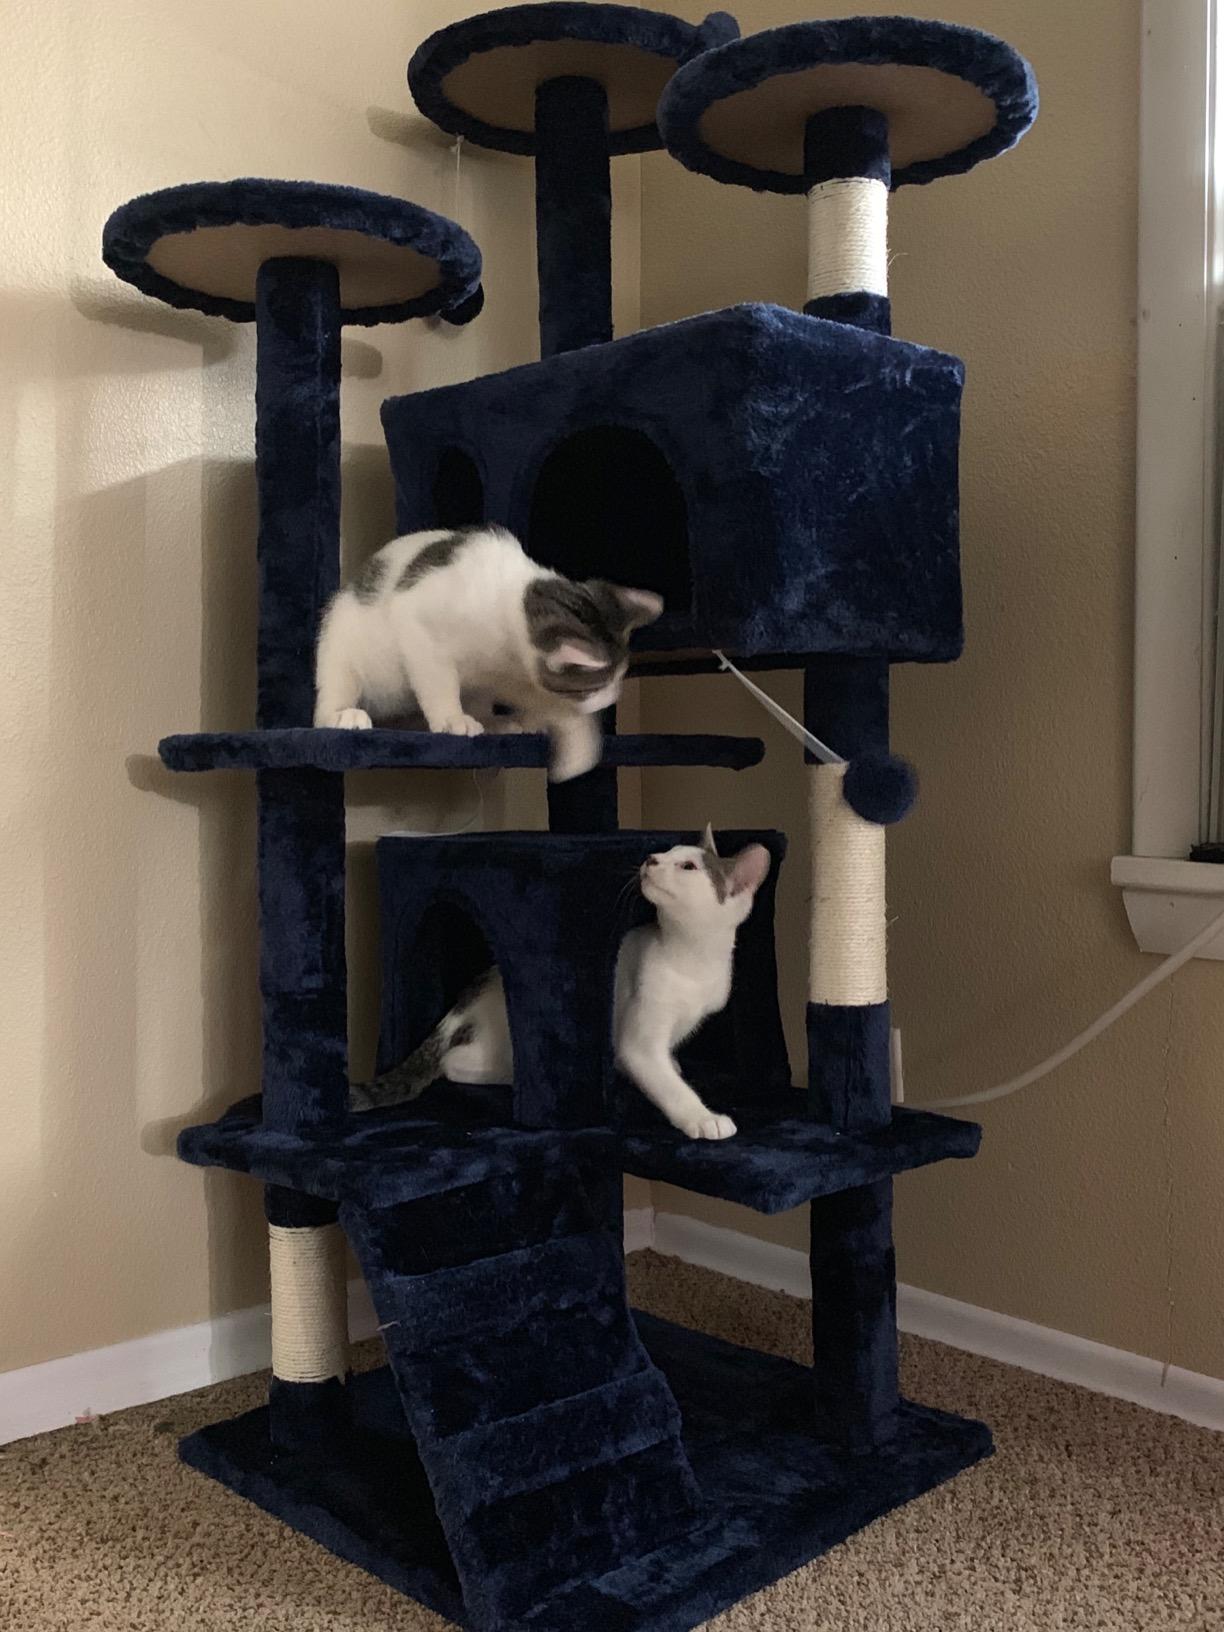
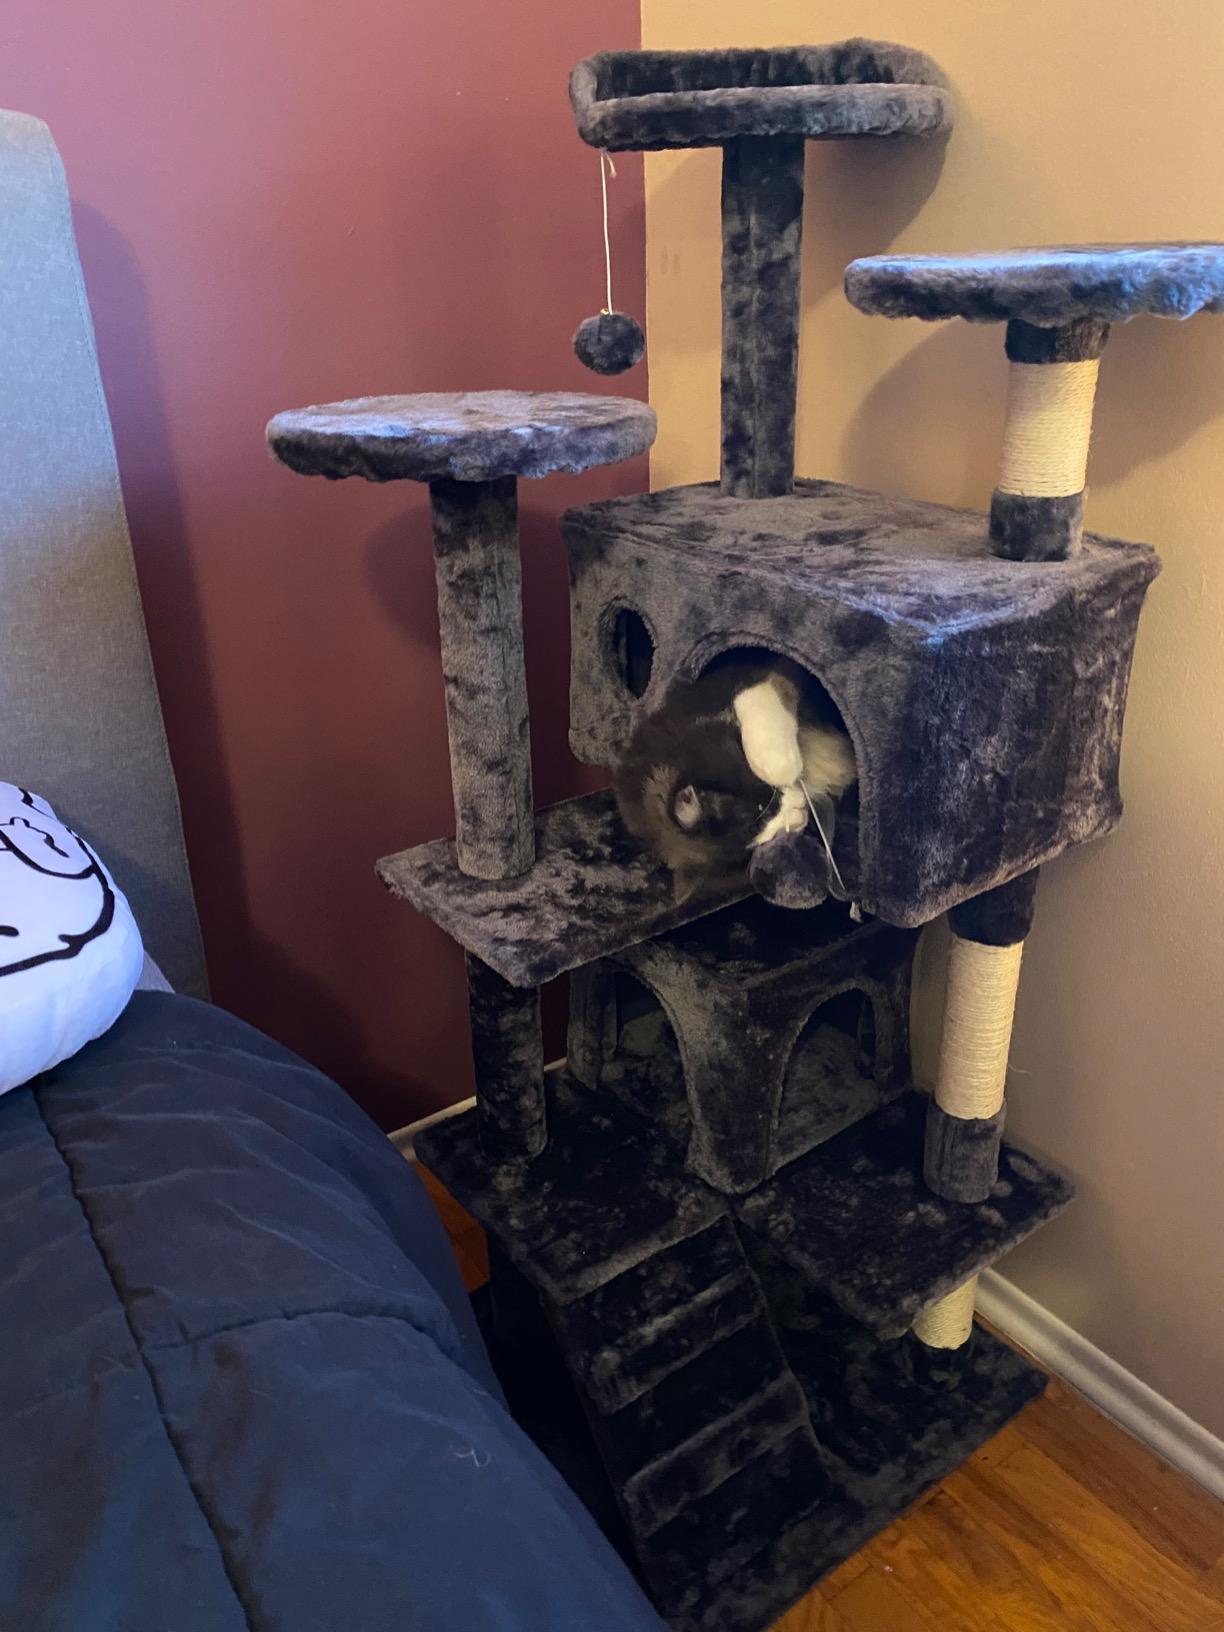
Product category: items_cat tree
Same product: no